Masonic Hall (Manhattan)

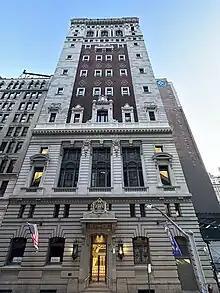
Masonic Hall from 24th Street

The current Grand Lodge building opened in 1909, on the same block, but slightly north of the 1875 building. St. John's Lodge held the first meeting in the new building on September 8, 1909, using the George Washington Bible and presenting a Master Mason degree that evening.